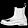
Label: Ankle boot